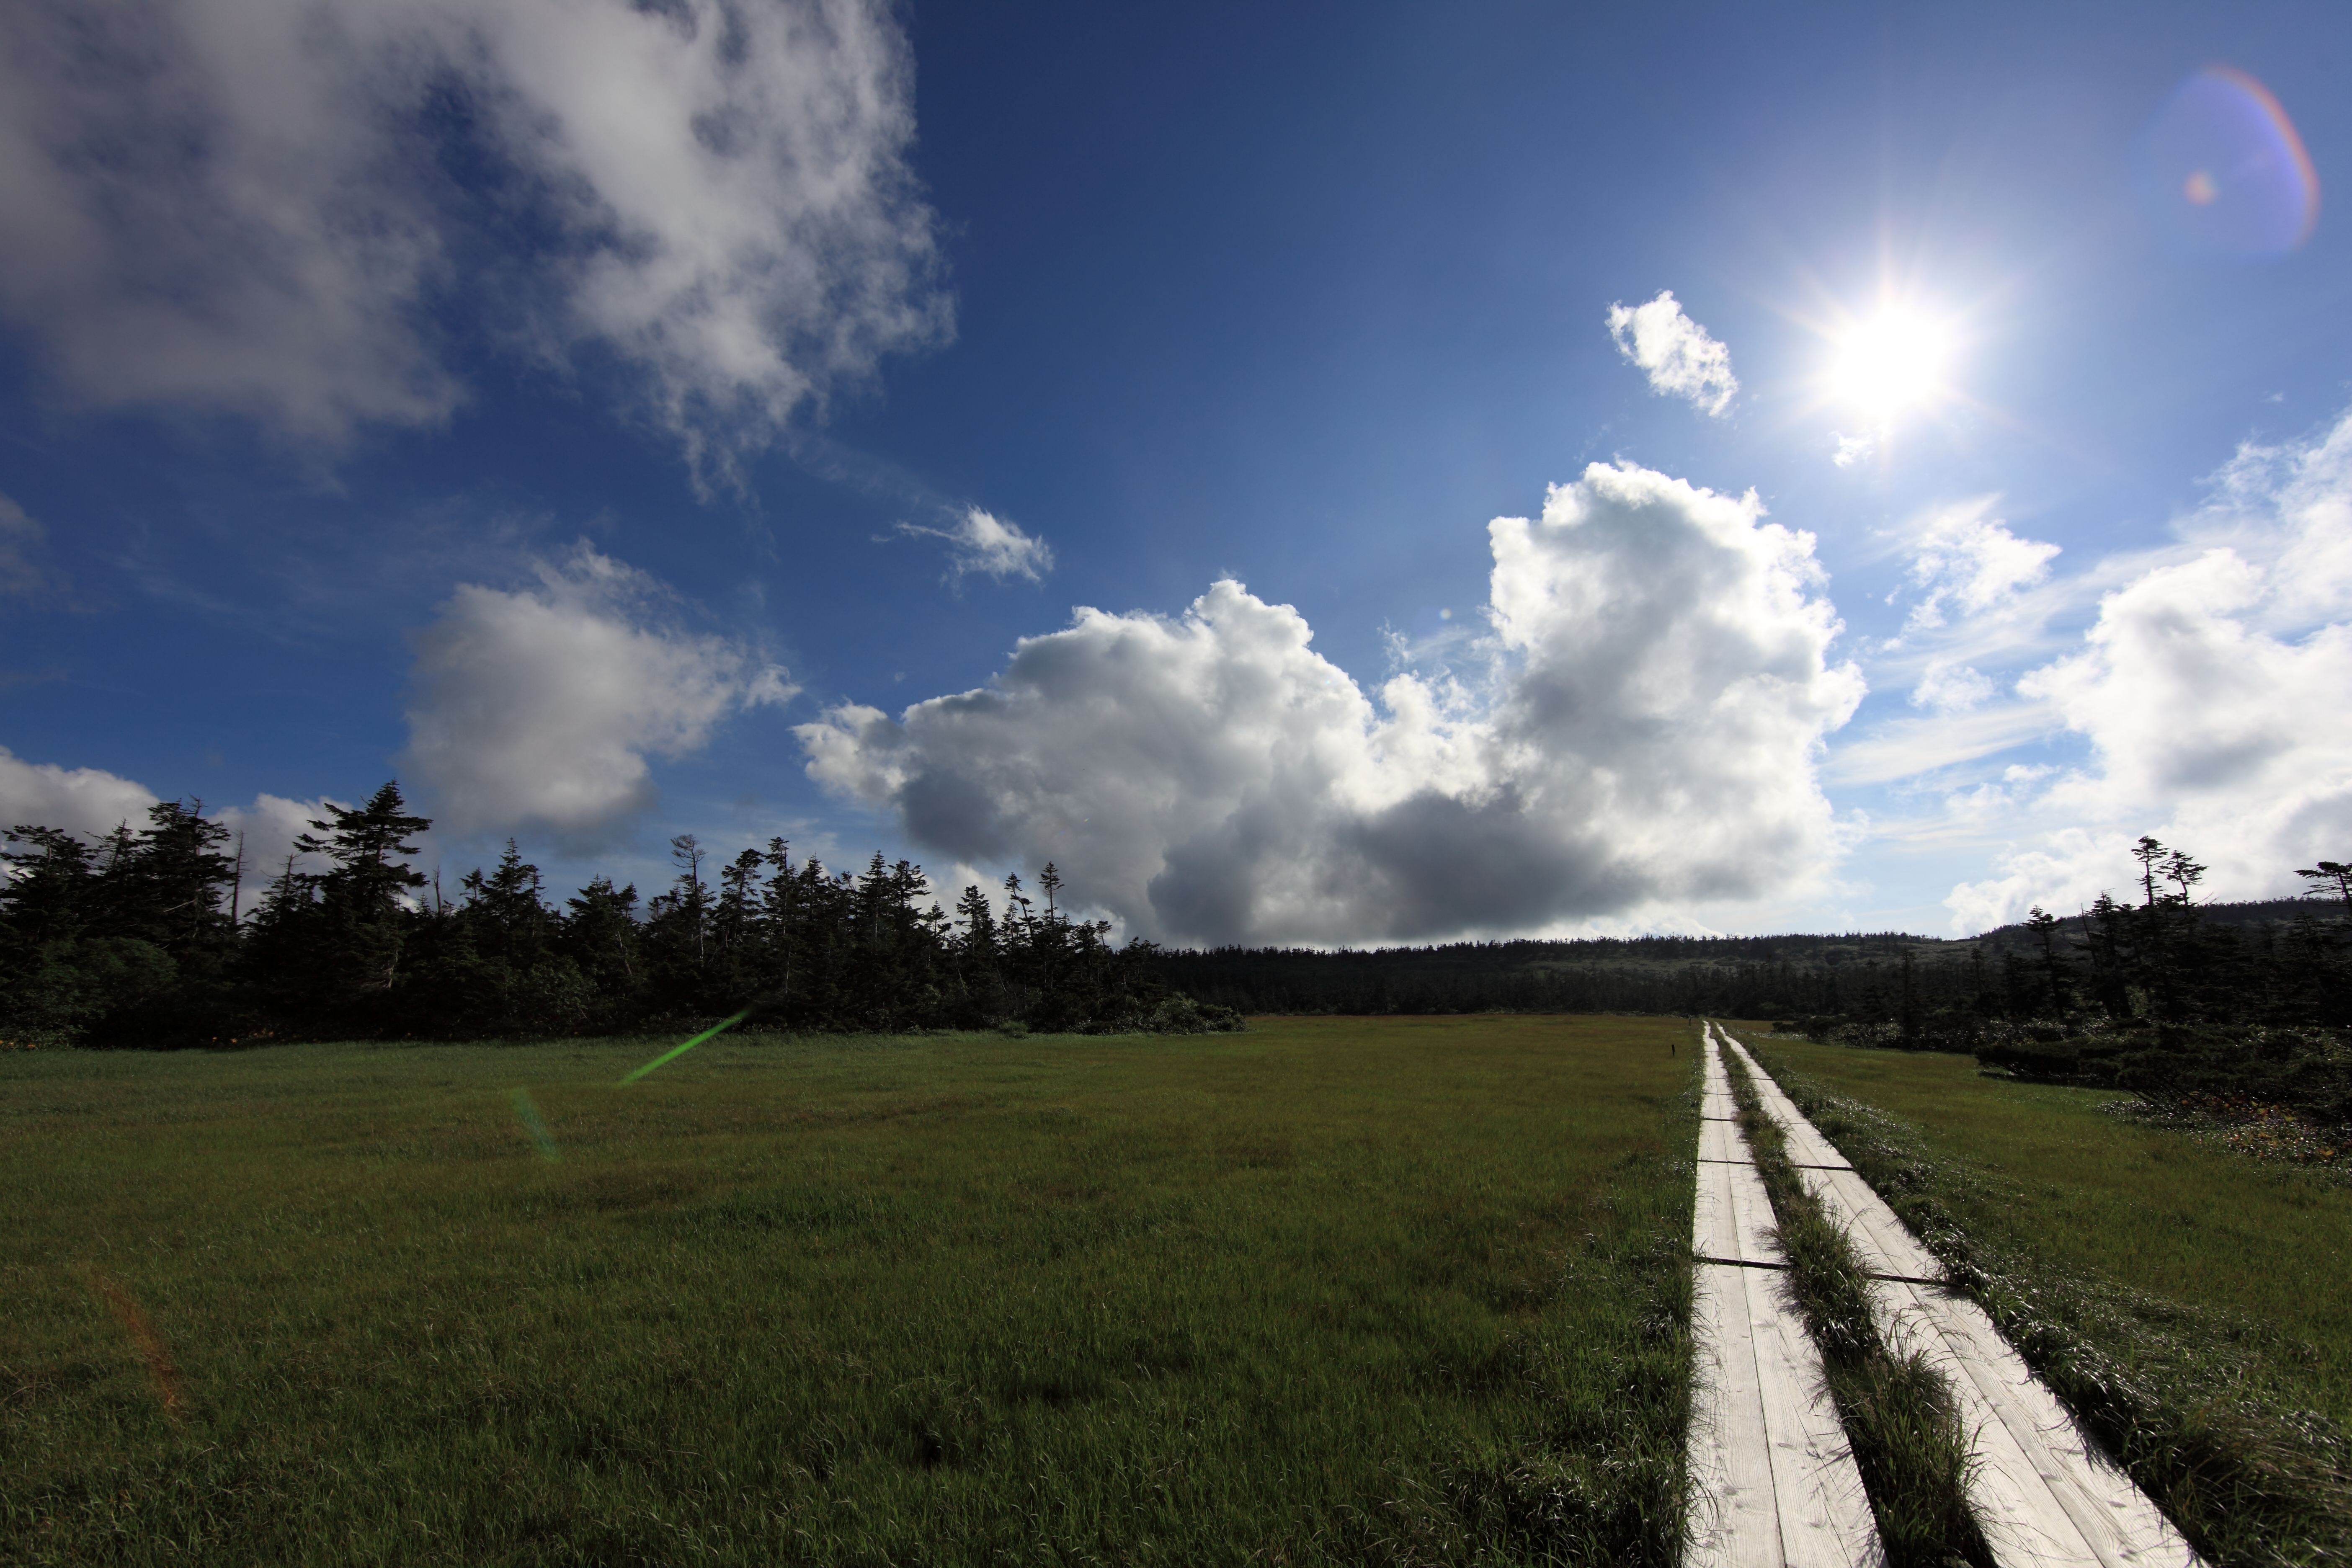
landscape, tree, nature, grass, horizon, wetlands, mountain, cloud, sky, boardwalk, field, meadow, prairie, sunlight, morning, hill, wind, high, plain, grassland, 5d, hires, markii, hi, res, resolution, iwate, hachimantai, rural area, meteorological phenomenon, atmosphere of earth